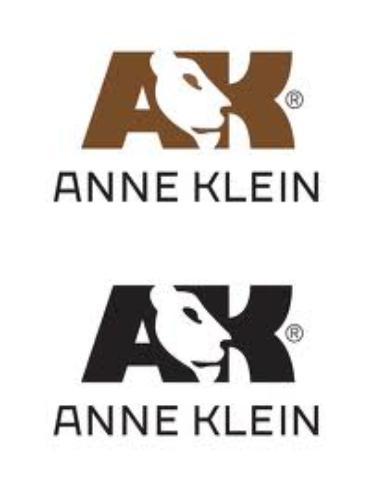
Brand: Anne Klein
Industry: Clothes